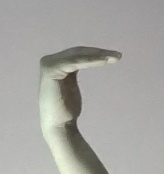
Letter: haa